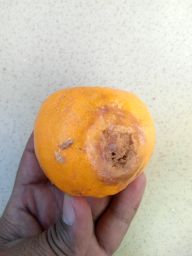
Fruit: Orange
Quality: Bad